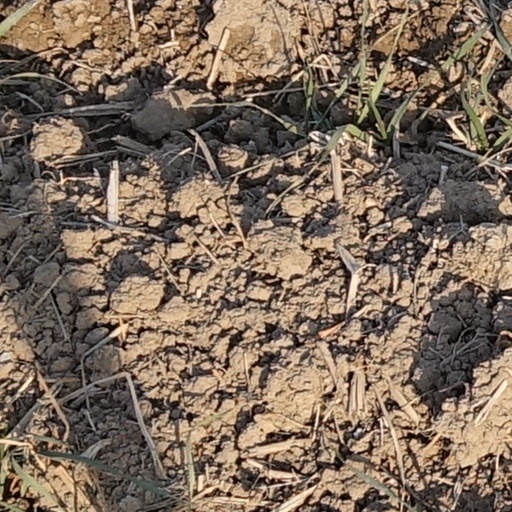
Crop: wheat